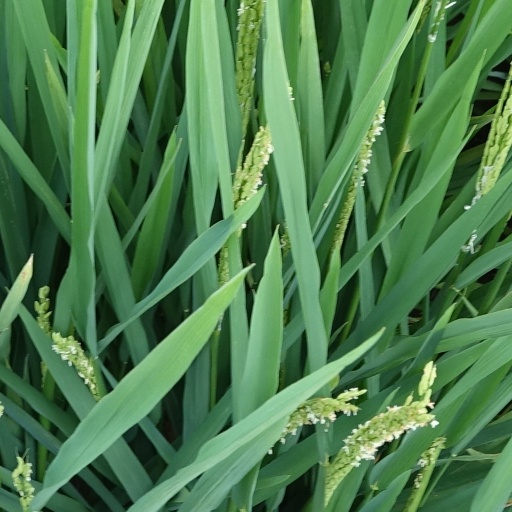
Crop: rice